Annie Clark Tanner

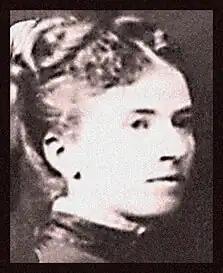

As a young girl, she experienced the Mormon Reformation which was a time of spiritual revival. The Reformation's purpose was to live “more perfectly in their religion”. Annie remembered when Church members raised their right hands and promised not to trade with outsiders or indulge in tea, coffee, or tobacco. The punishment for failing to maintain these high morals was a public acknowledgment of their sin and asking for forgiveness from the congregation. Many members were also rebaptized including Annie though she had been baptized a year before.